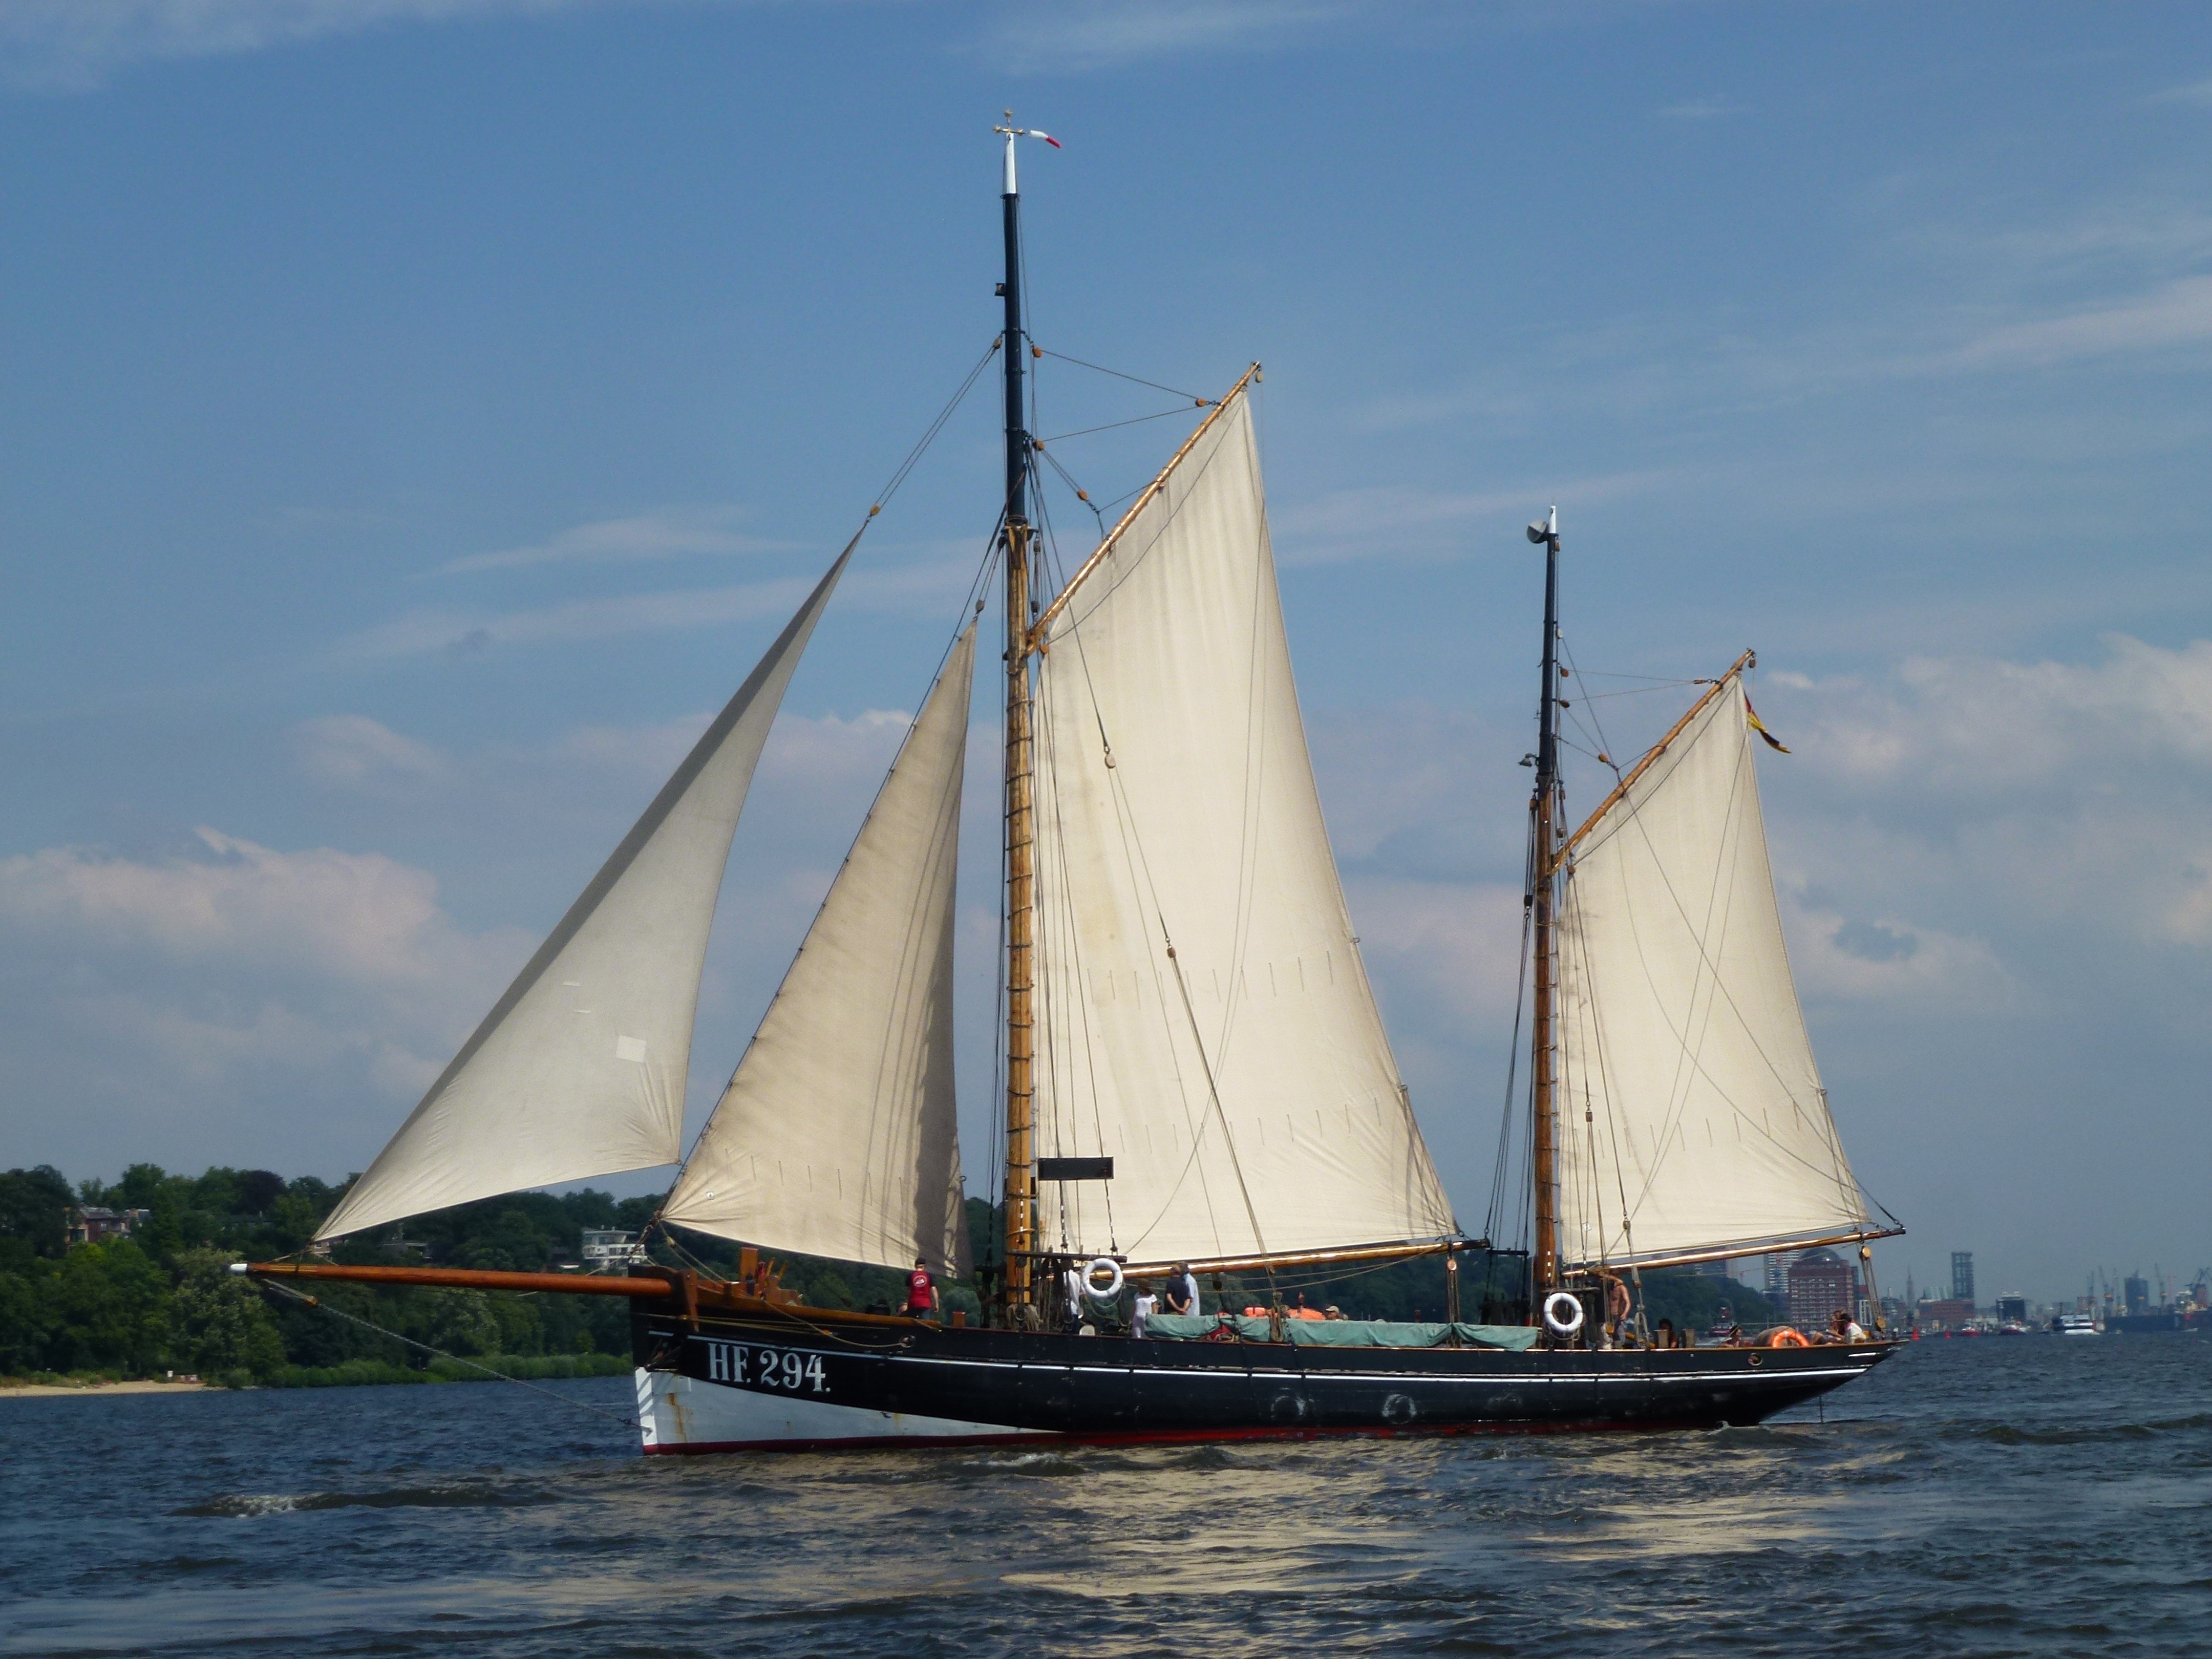
sea, coast, water, nature, boat, old, ship, boot, vehicle, mast, sailing, yacht, romance, romantic, fish, sailboat, sail, sailing vessel, shipping, maritime, watercraft, schooner, historically, windjammer, elbe, barque, brig, sailing ship, fischer, seafaring, cutter, powerboat, ship accessories, training ship, tall ship, caravel, brigantine, lugger, barquentine, sloop of war